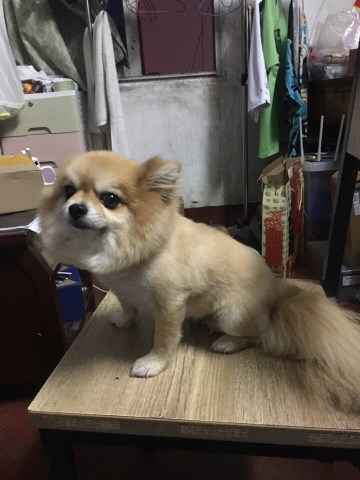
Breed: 1936-n000005-Pomeranian